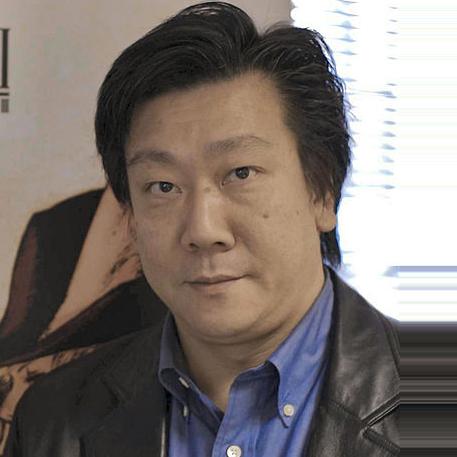
Age: 44